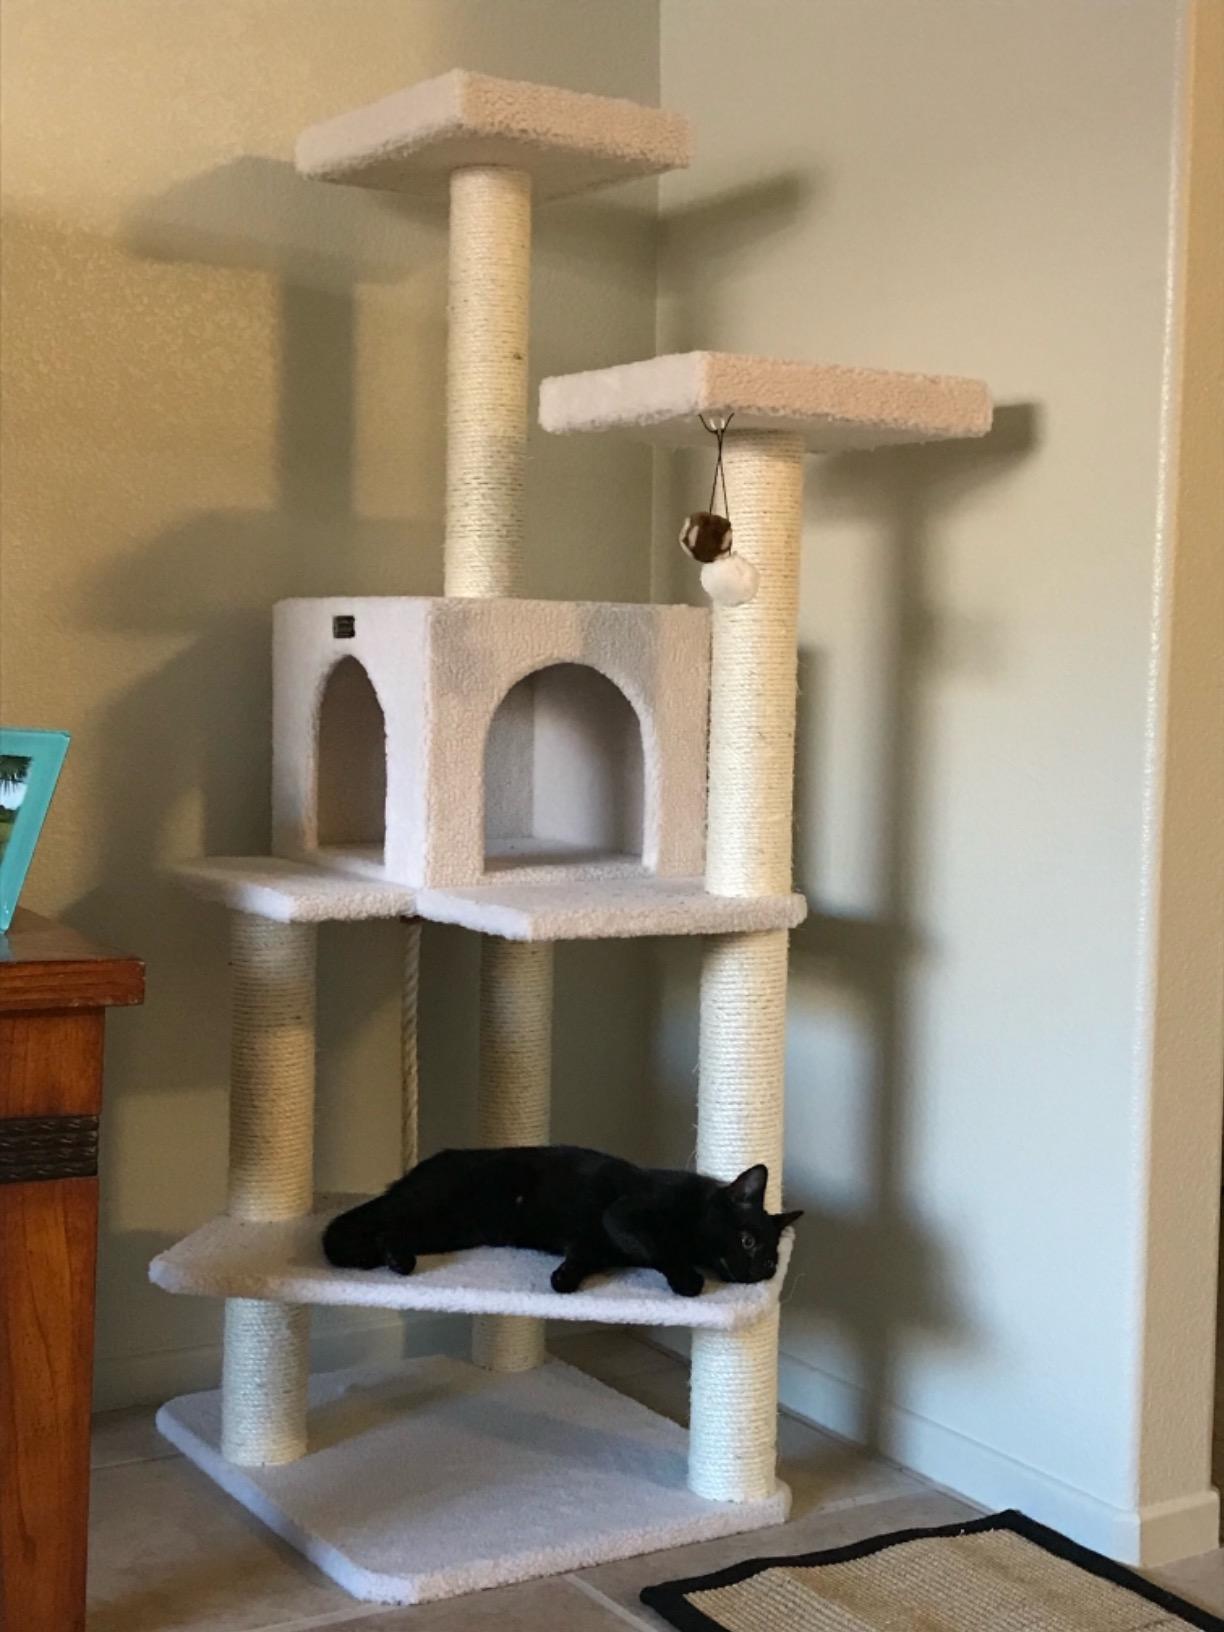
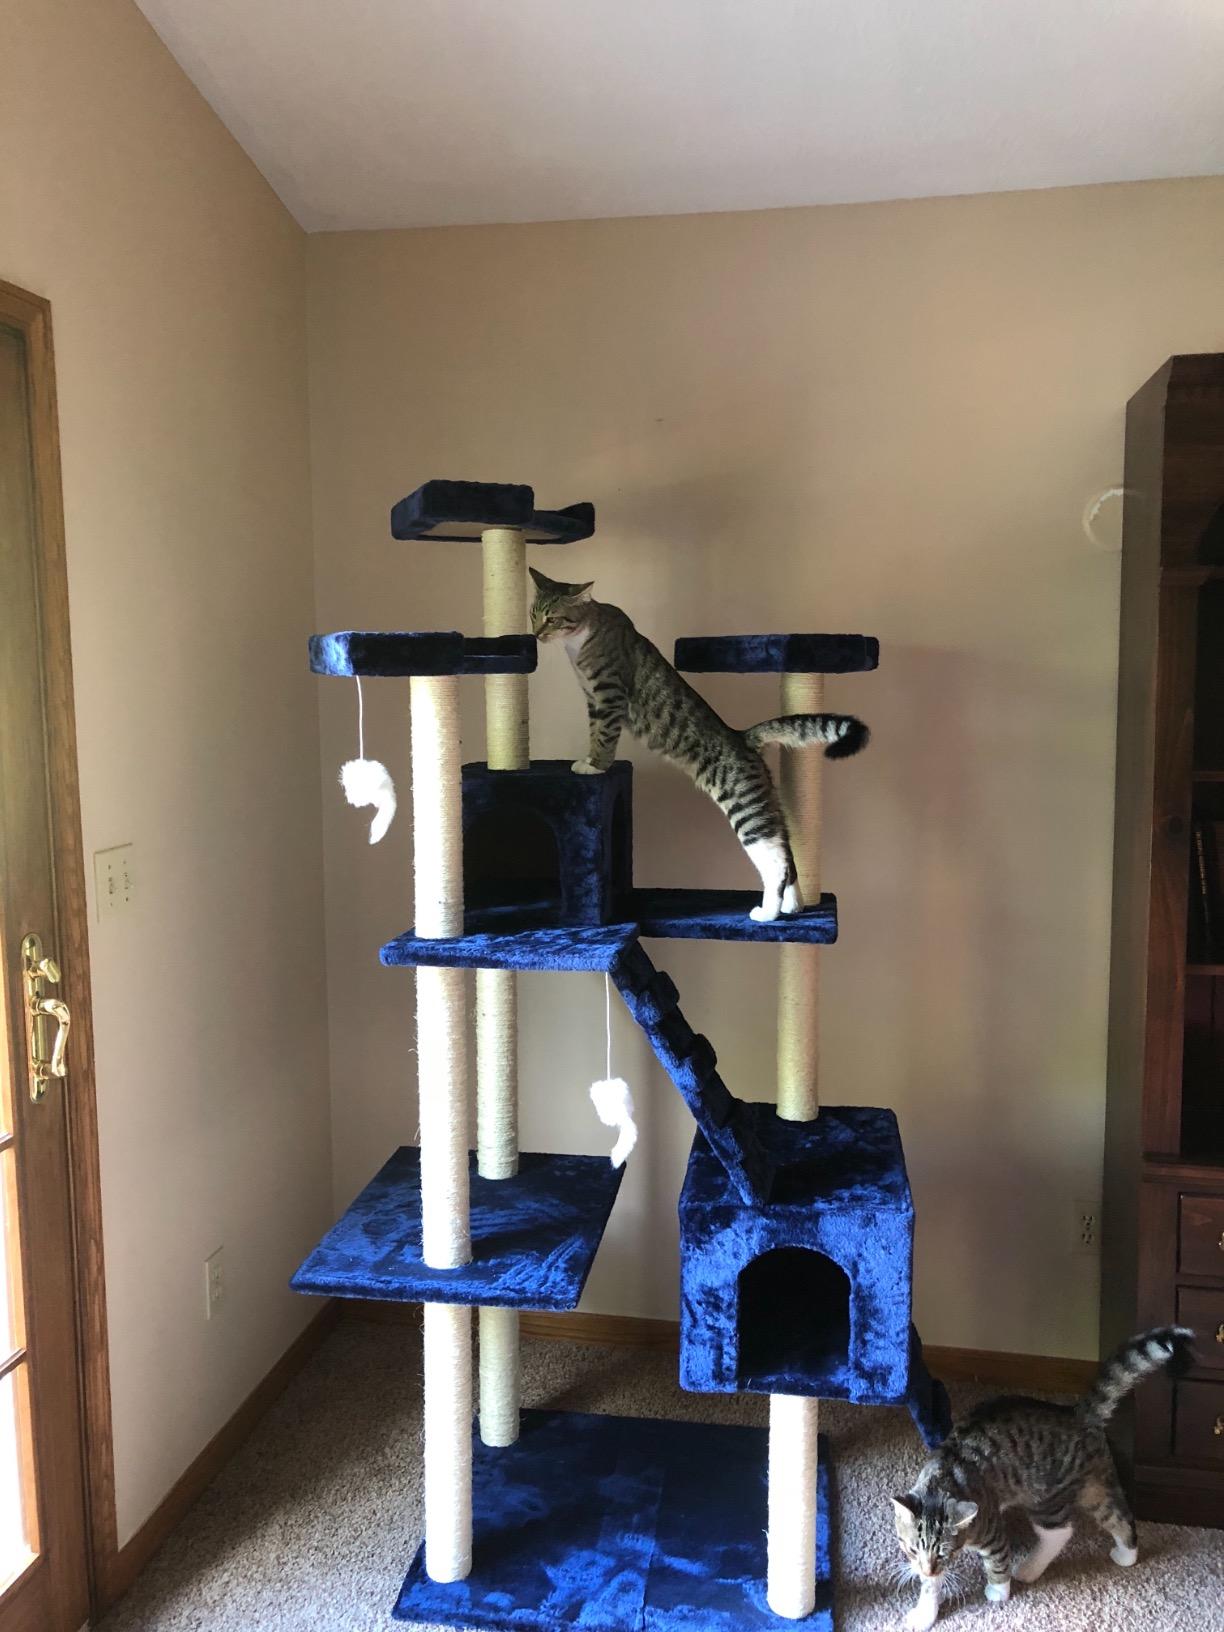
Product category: items_cat tree
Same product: no